Siege of Louisbourg (1758)

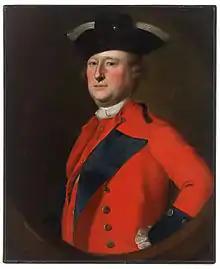
Major General Jeffery Amherst was tasked with the capture of the French Fortress of Louisbourg

British forces were commanded by General Jeffery Amherst (appx. 11,000 regulars and 200 American rangers (colonials)).